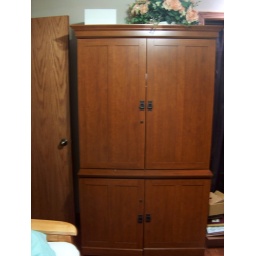
Computer Armoire from American with built in file draw fits full size computer and up to a 22in screen